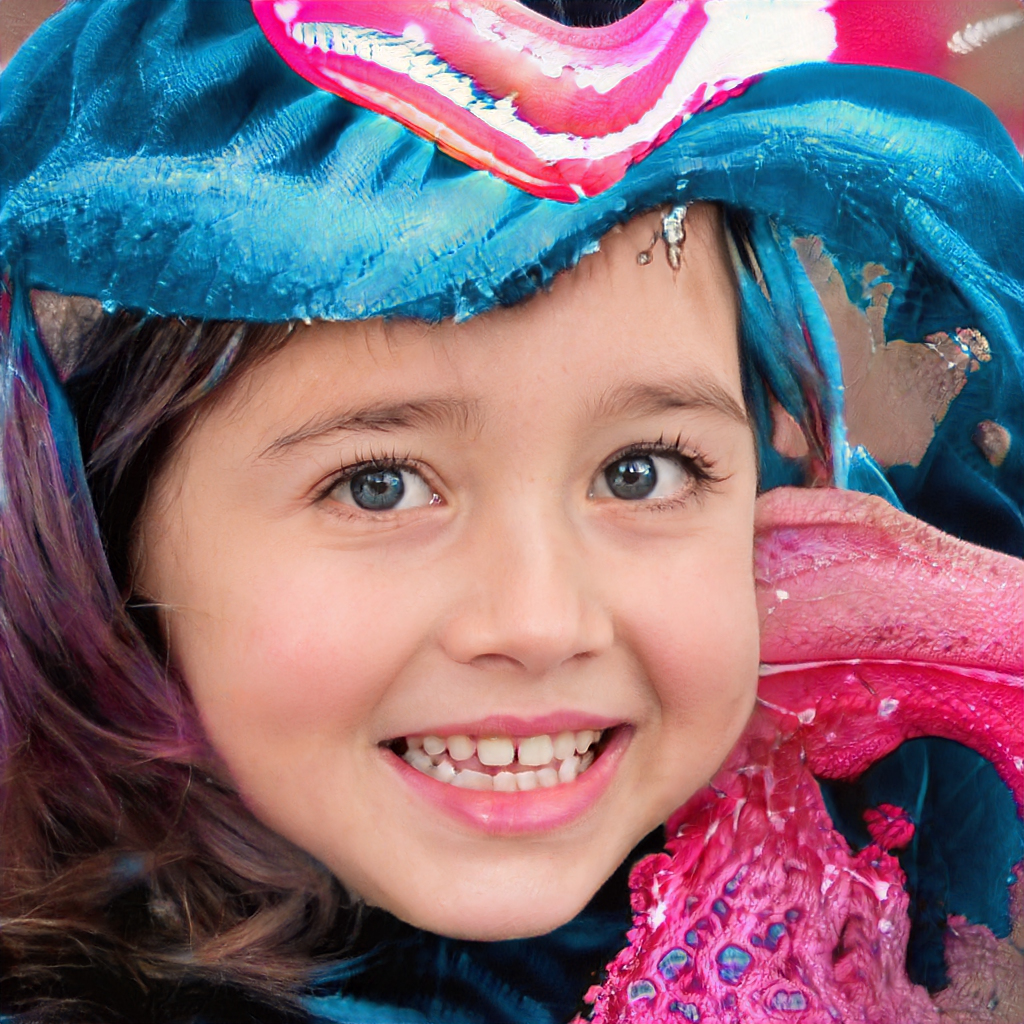
Gender: Female